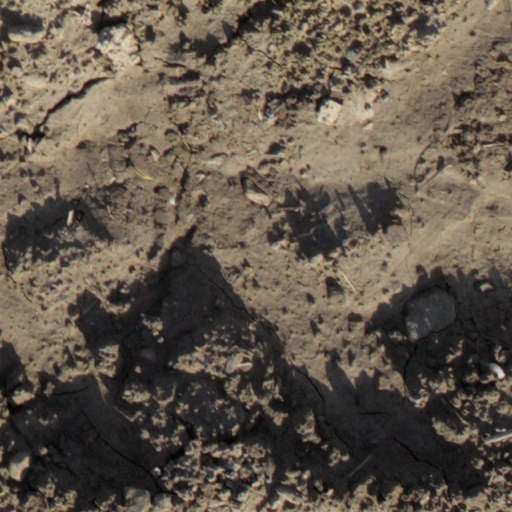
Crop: wheat